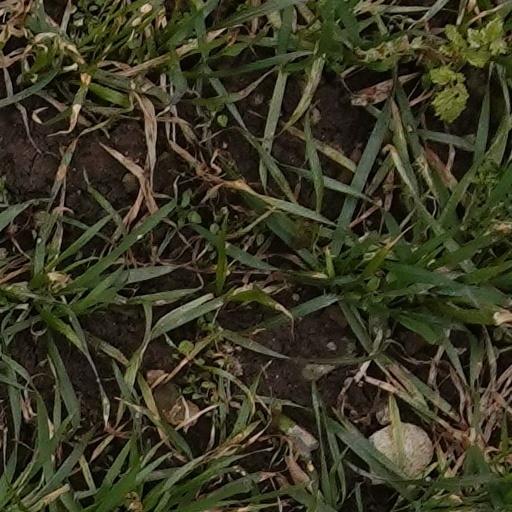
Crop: wheat